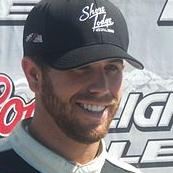
Age: 22